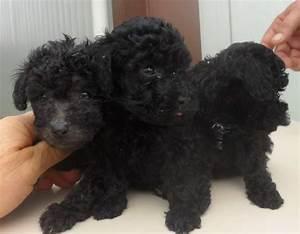
dog